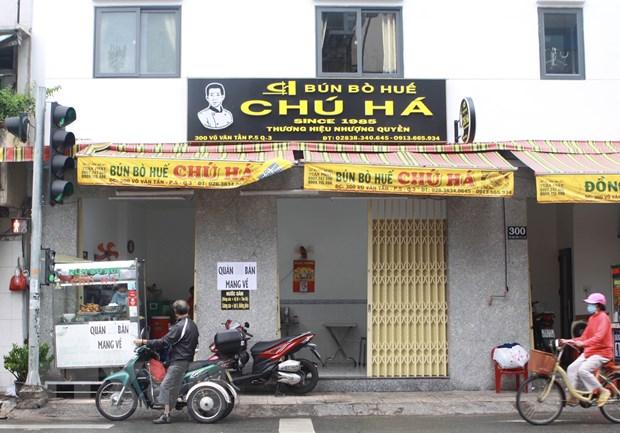
có một người đang dừng xe máy ở trước quầy chế biến